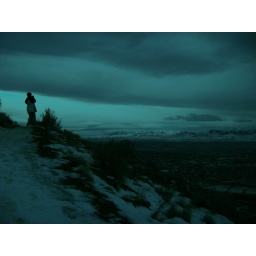
a Lonely photographer stands in blistering winds upon Ensign peak as dark ominous clouds rise above mountains in the distance.